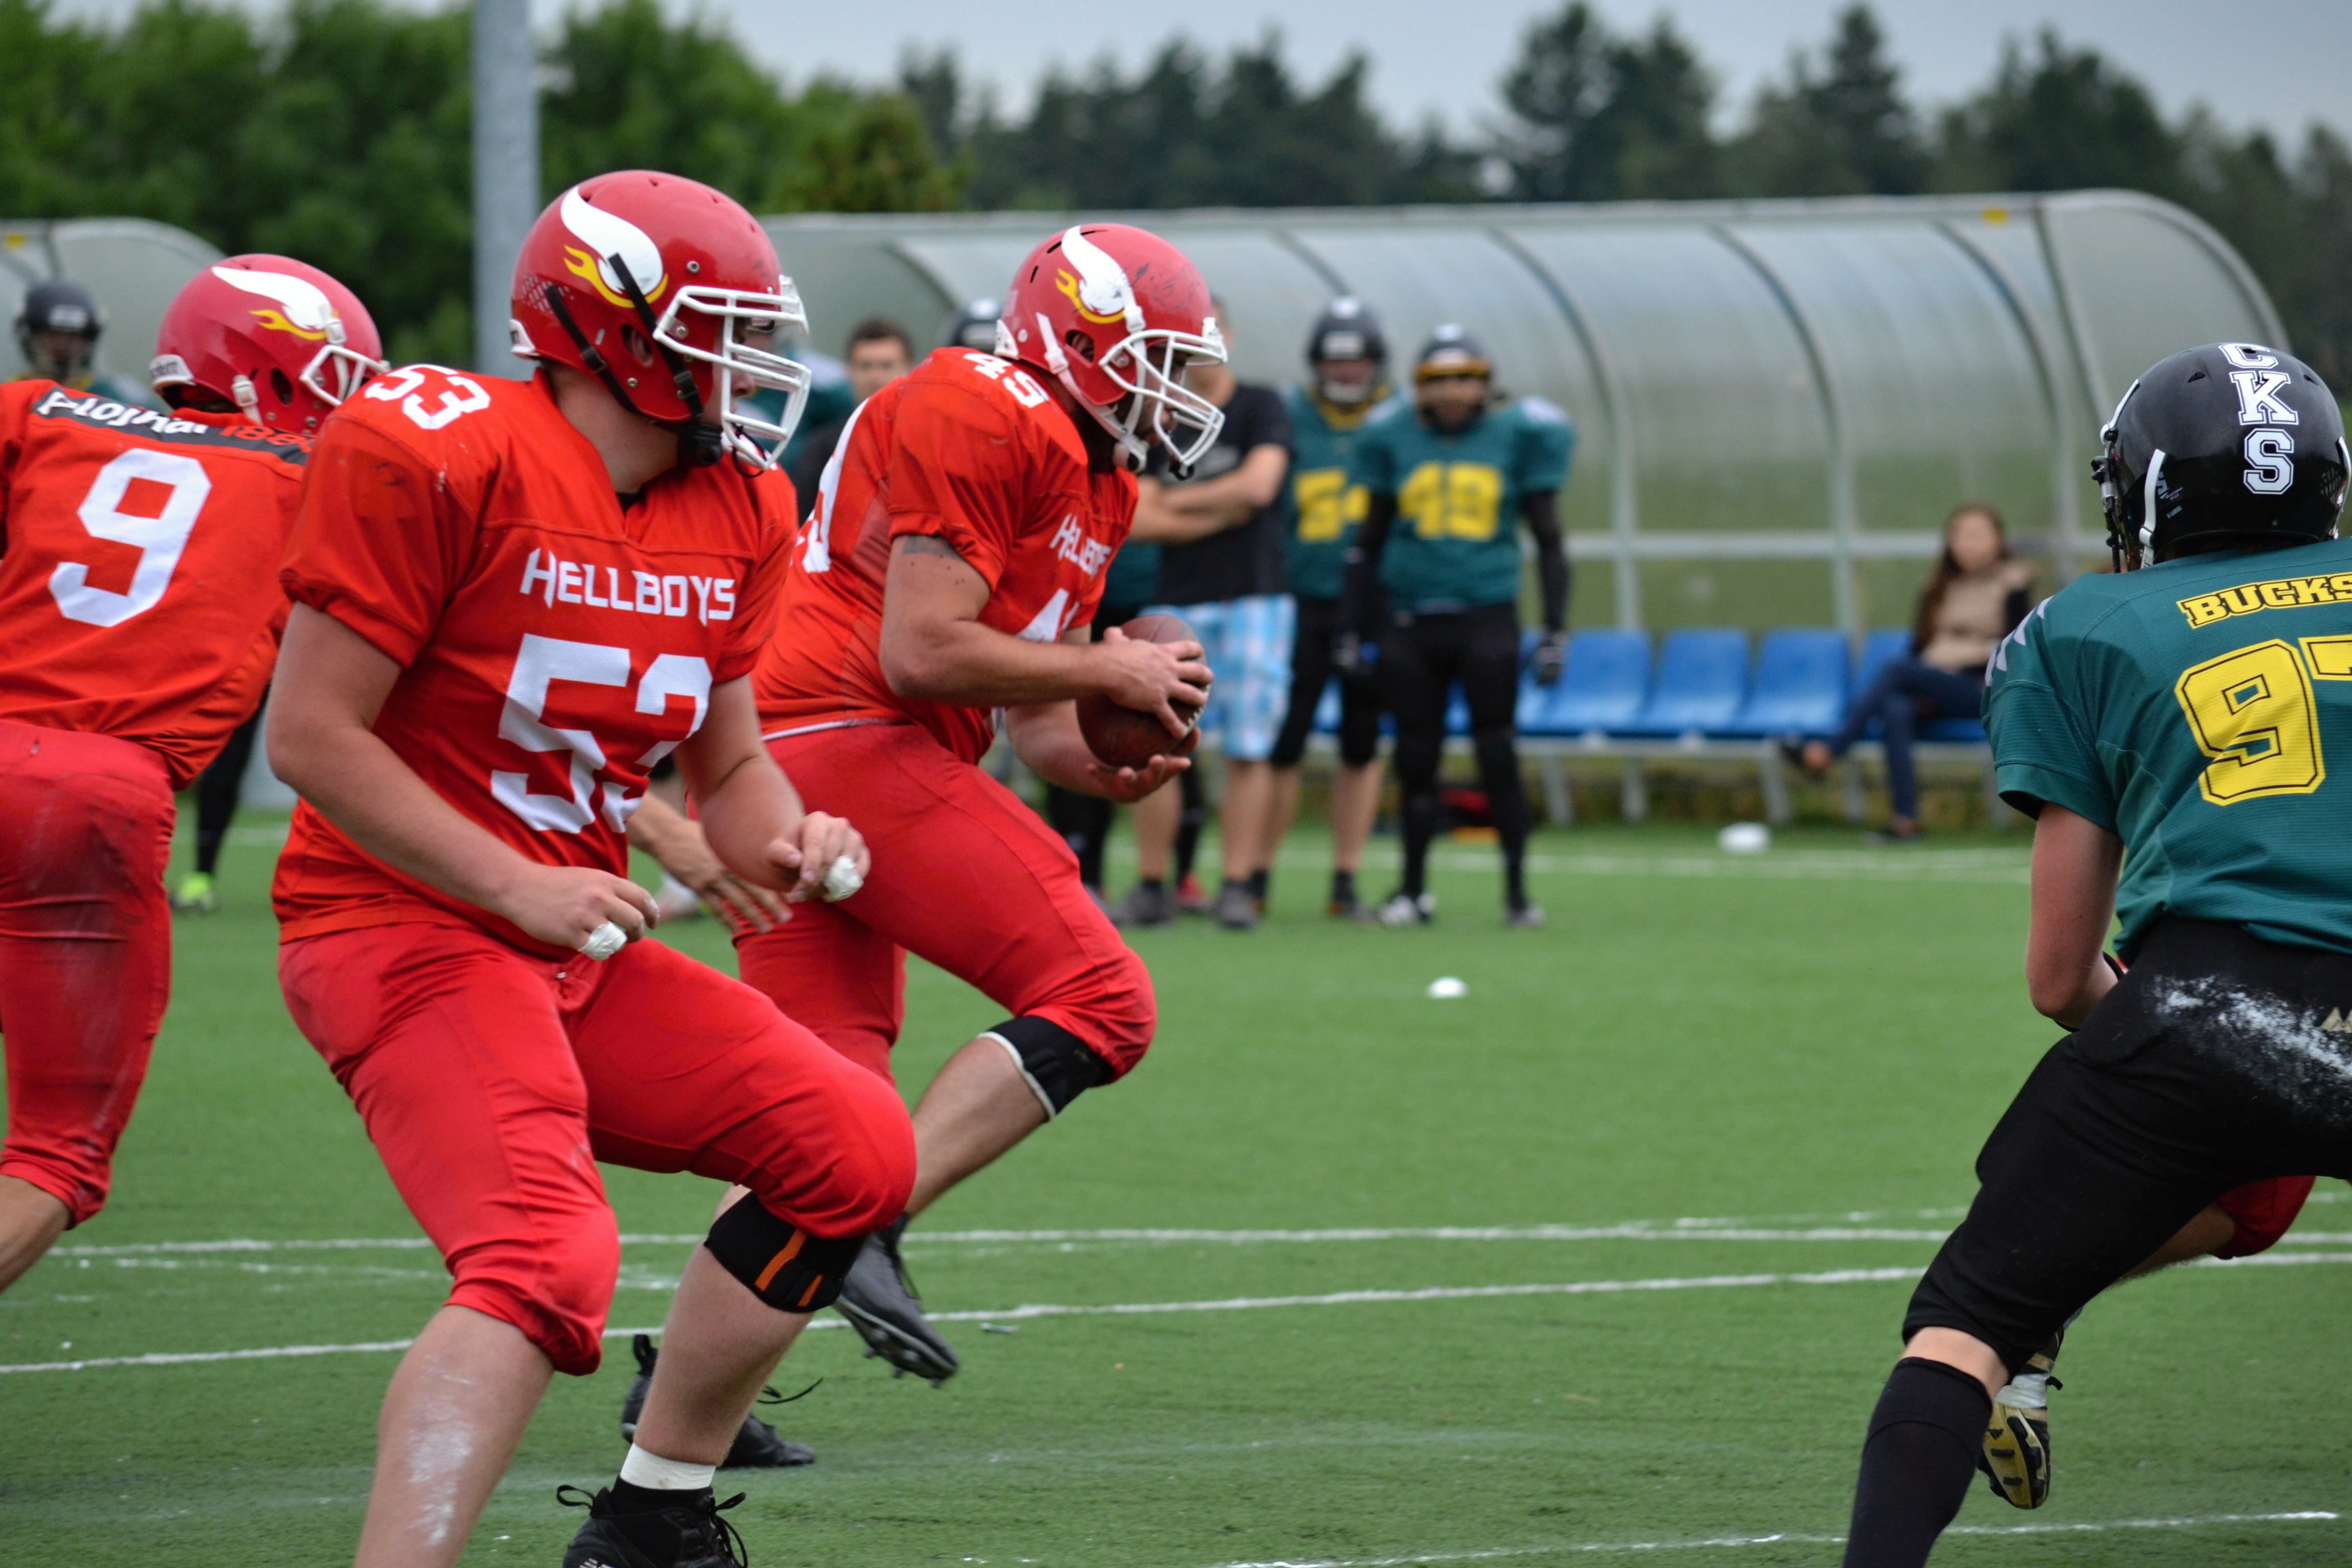
sport, game, run, soccer, football, stadium, player, team, american football, sports, helmets, tackle, football player, ball game, team sport, teammates, opponent, canadian football, jerseys, sport venue, gridiron football